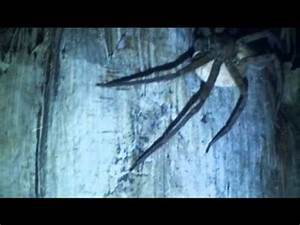
Label: spider